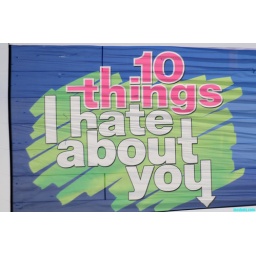
sky ad banner pulled by a plane along the coast